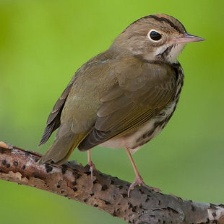
Species: OVENBIRD
Scientific name: SEIURUS AUROCAPILLA